Long-range reconnaissance patrol

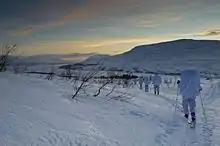
"Etterretningsbataljonen" ski patrol

The Norwegian Army has LRRP operations dating back to the 1960s, "Fjernoppklaring" (remote reconnaissance). It was split in two, creating a new group of airborne special forces, "Hærens Jegerkommando", and the current LRRP unit "Fjernoppklaringseskadronen". "Fjernoppklaringseskadronen" is part of the Norwegian army under "Etterretningsbataljonen" (Military Intelligence Battalion).